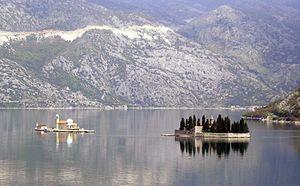
Les îlots de Saint-Georges et Notre-Dame du-Récif, dans les bouches de Kotor.
Les bouches de Kotor ou bouches de Cattaro, en serbe/monténégrin Boka Kotorska, sont une baie de la côte occidentale du Monténégro, débouchant sur la mer Adriatique et formée de quatre golfes que surplombent de hautes montagnes.